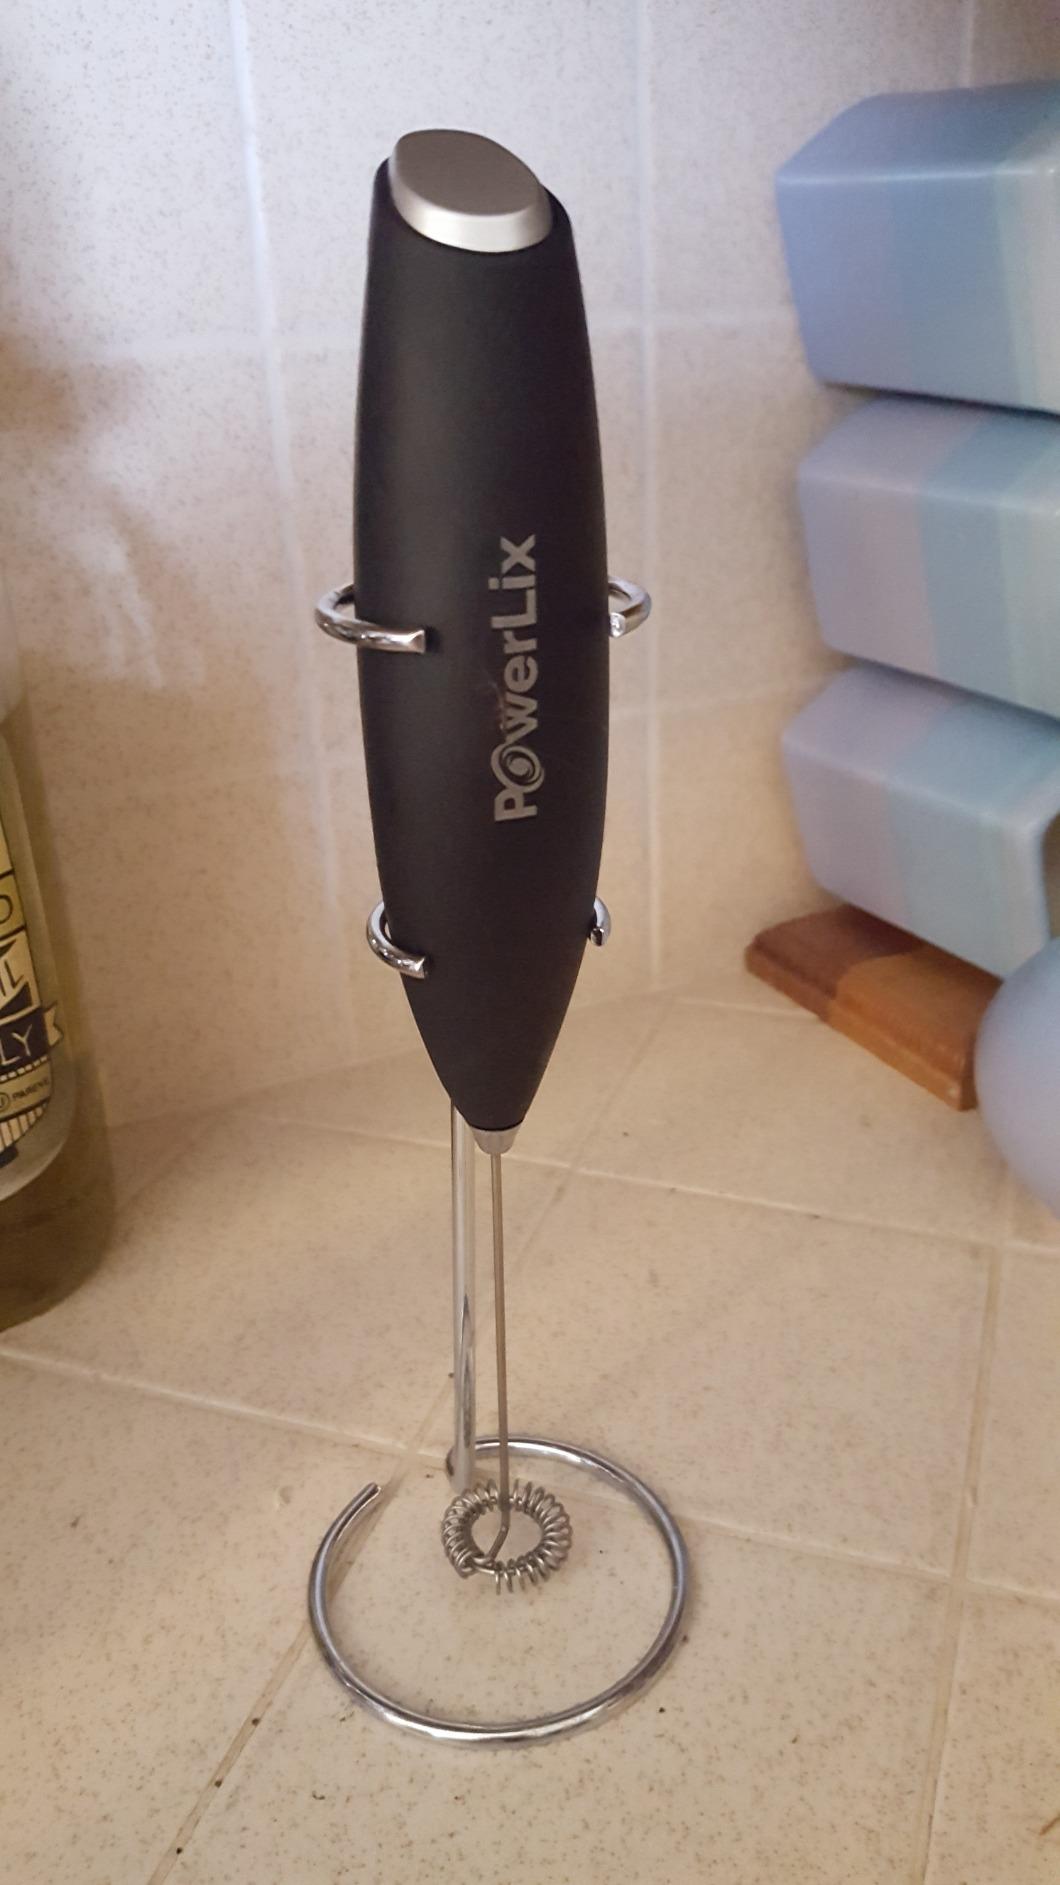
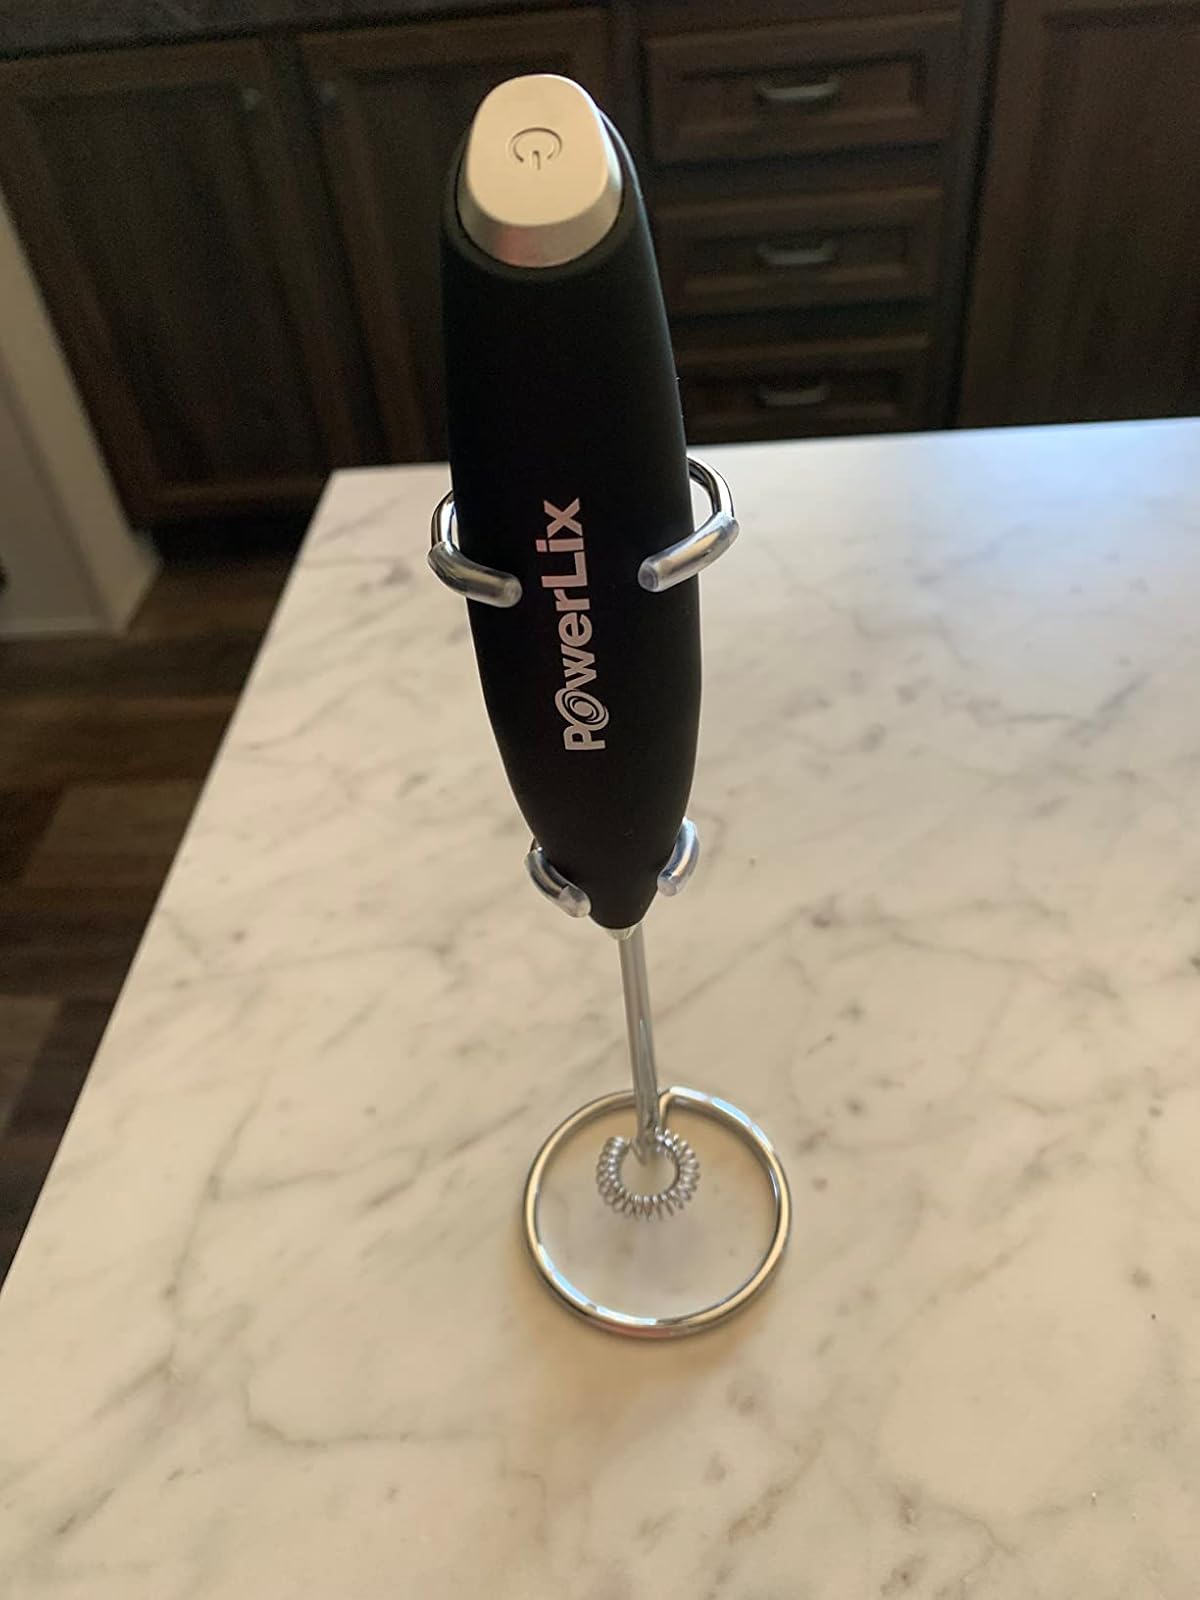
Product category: items_mixer
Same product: yes